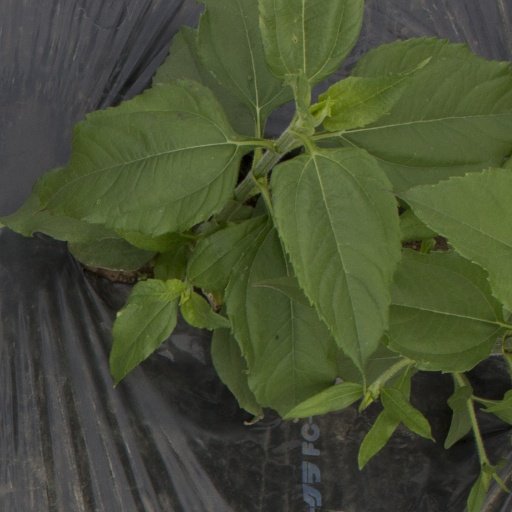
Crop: Jerusalem artichoke